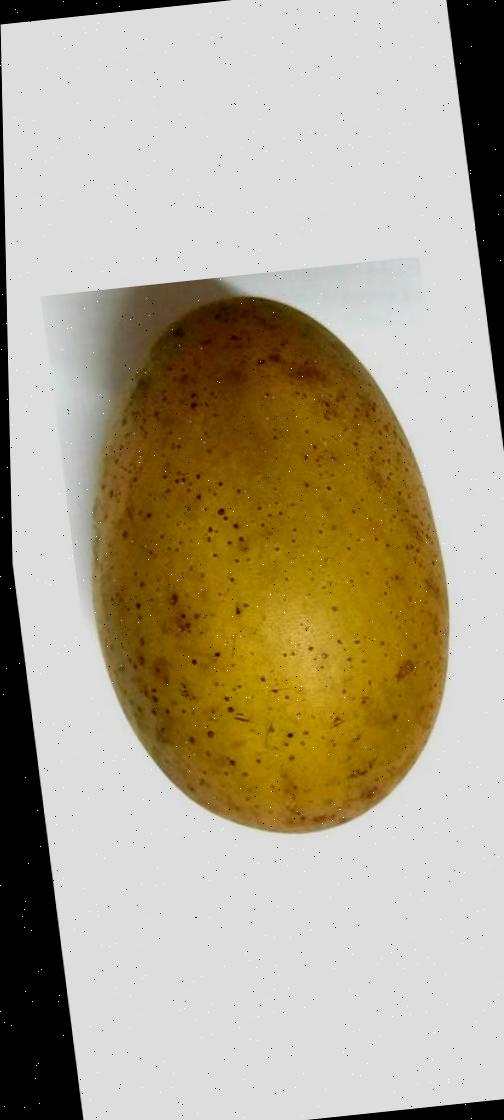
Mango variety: Shada